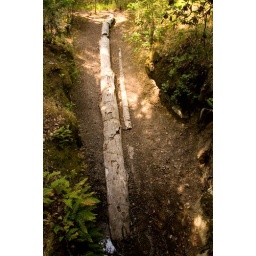
a petrified tree in the petrified forest